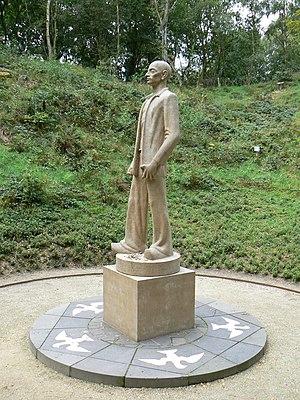
Le camp de concentration d'Amersfoort est un des camps de concentration qui a existé aux Pays-Bas pendant la Seconde Guerre mondiale.